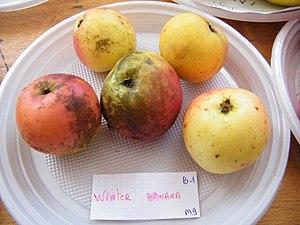
Winter Banana, Mons-Boubert, Somme, Fr, expo du 29-10-2017 (46)
Winter Banana est le nom d'un cultivar de pommier domestique et par extension celui de son fruit.